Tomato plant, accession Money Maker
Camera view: horizontal (90 deg, fisheye); turntable rotation: 210 degrees
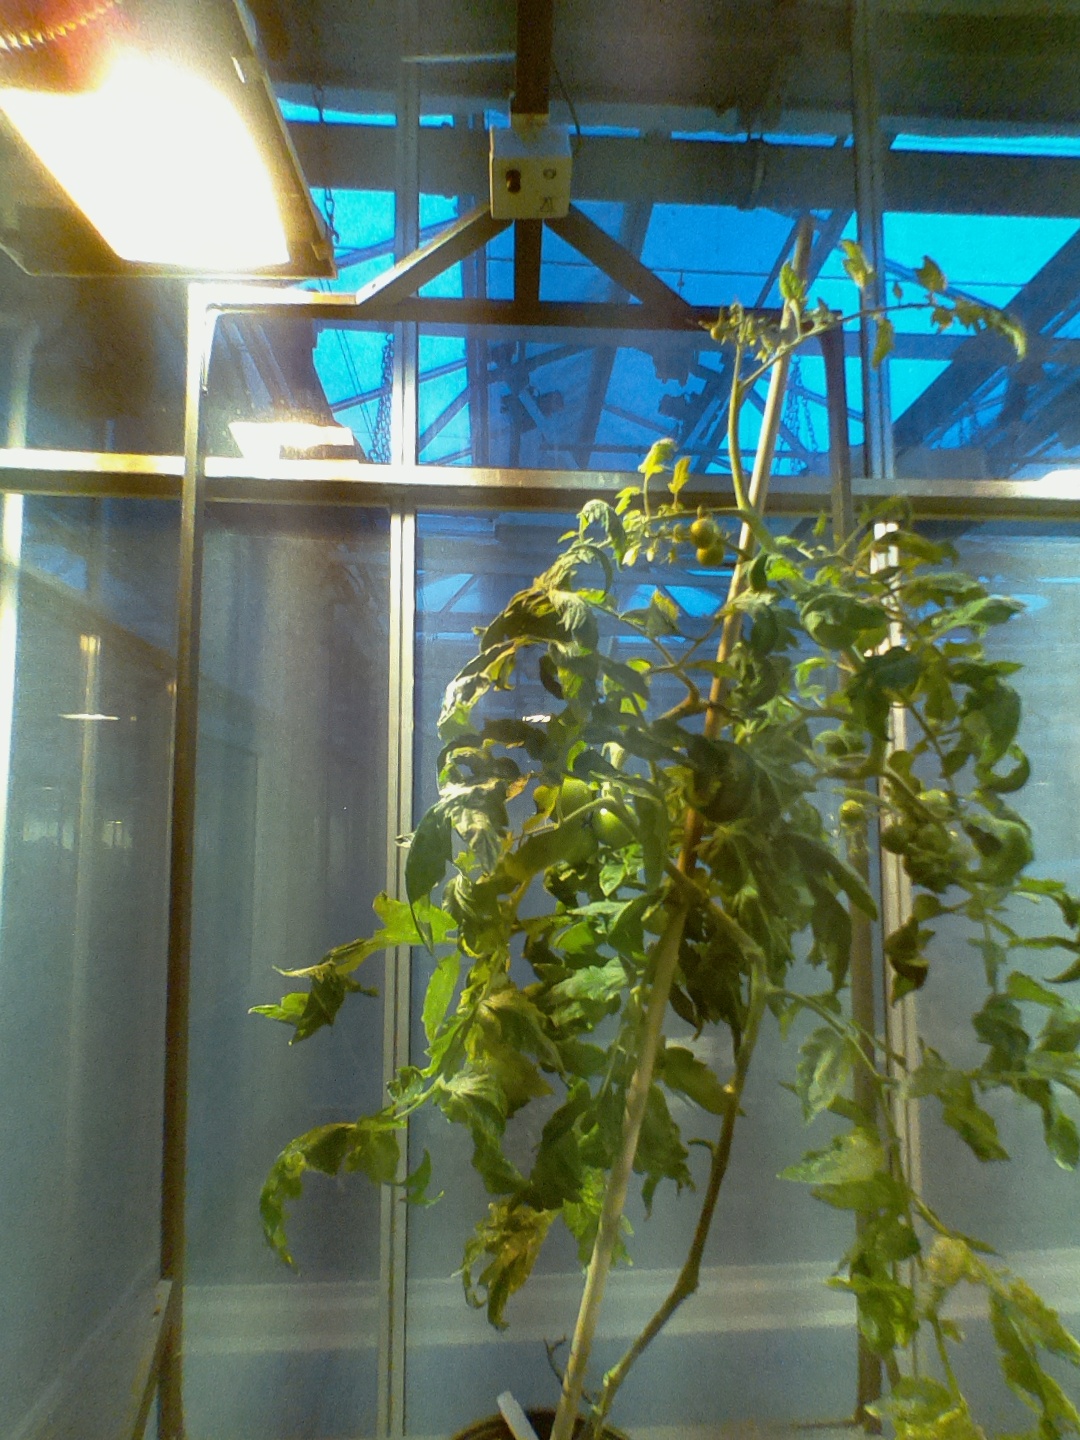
BBCH growth stage 77: 70%-80% of final fruit size